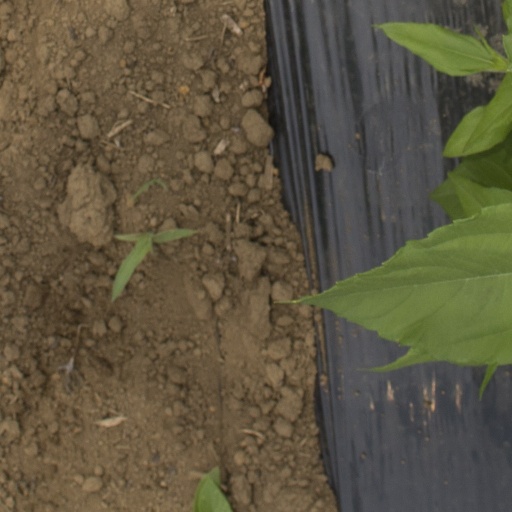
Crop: Jerusalem artichoke